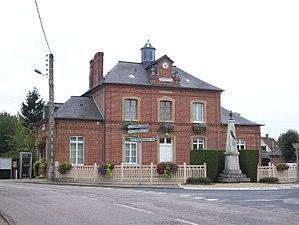
Mairie-école du Tronquay et sur le devant le monument aux morts de la commune.
Le Tronquay est une commune française située dans le département de l'Eure, en région Normandie.
Le coq est un des motifs assez fréquents parmi les ornements des monuments aux morts de France. Il peut être représenté :